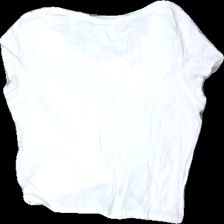
View: back
Type: T-shirt
Category: Ladies
Brand: H&M
Colors: White
Material: 100% Cott
Cut: Cropped, C-collar
Size: S
Season: All
Stains: Major
Price range: <50
Recommended usage: Recycle